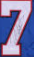
Number: 7